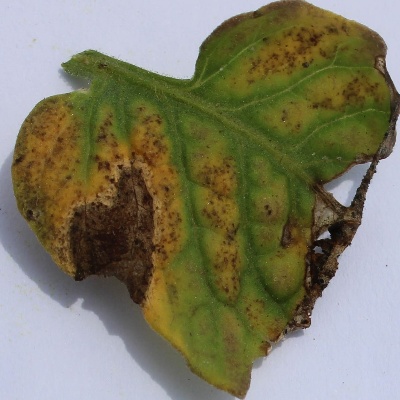
Crop: Tomato
Condition: verticulium wilt